Mable Buland

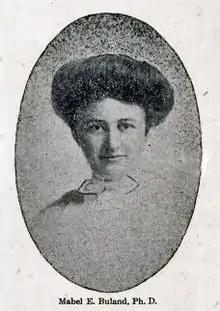
Portrait of Mable E. Buland Campbell, circa 1909

Mable Electa Buland Campbell (1885–1961) was a professor of English in Washington State during the early 20th century, and was, at one time, the youngest person to hold a Ph.D. in the United States. Buland was also active in women's groups associated with women's suffrage.